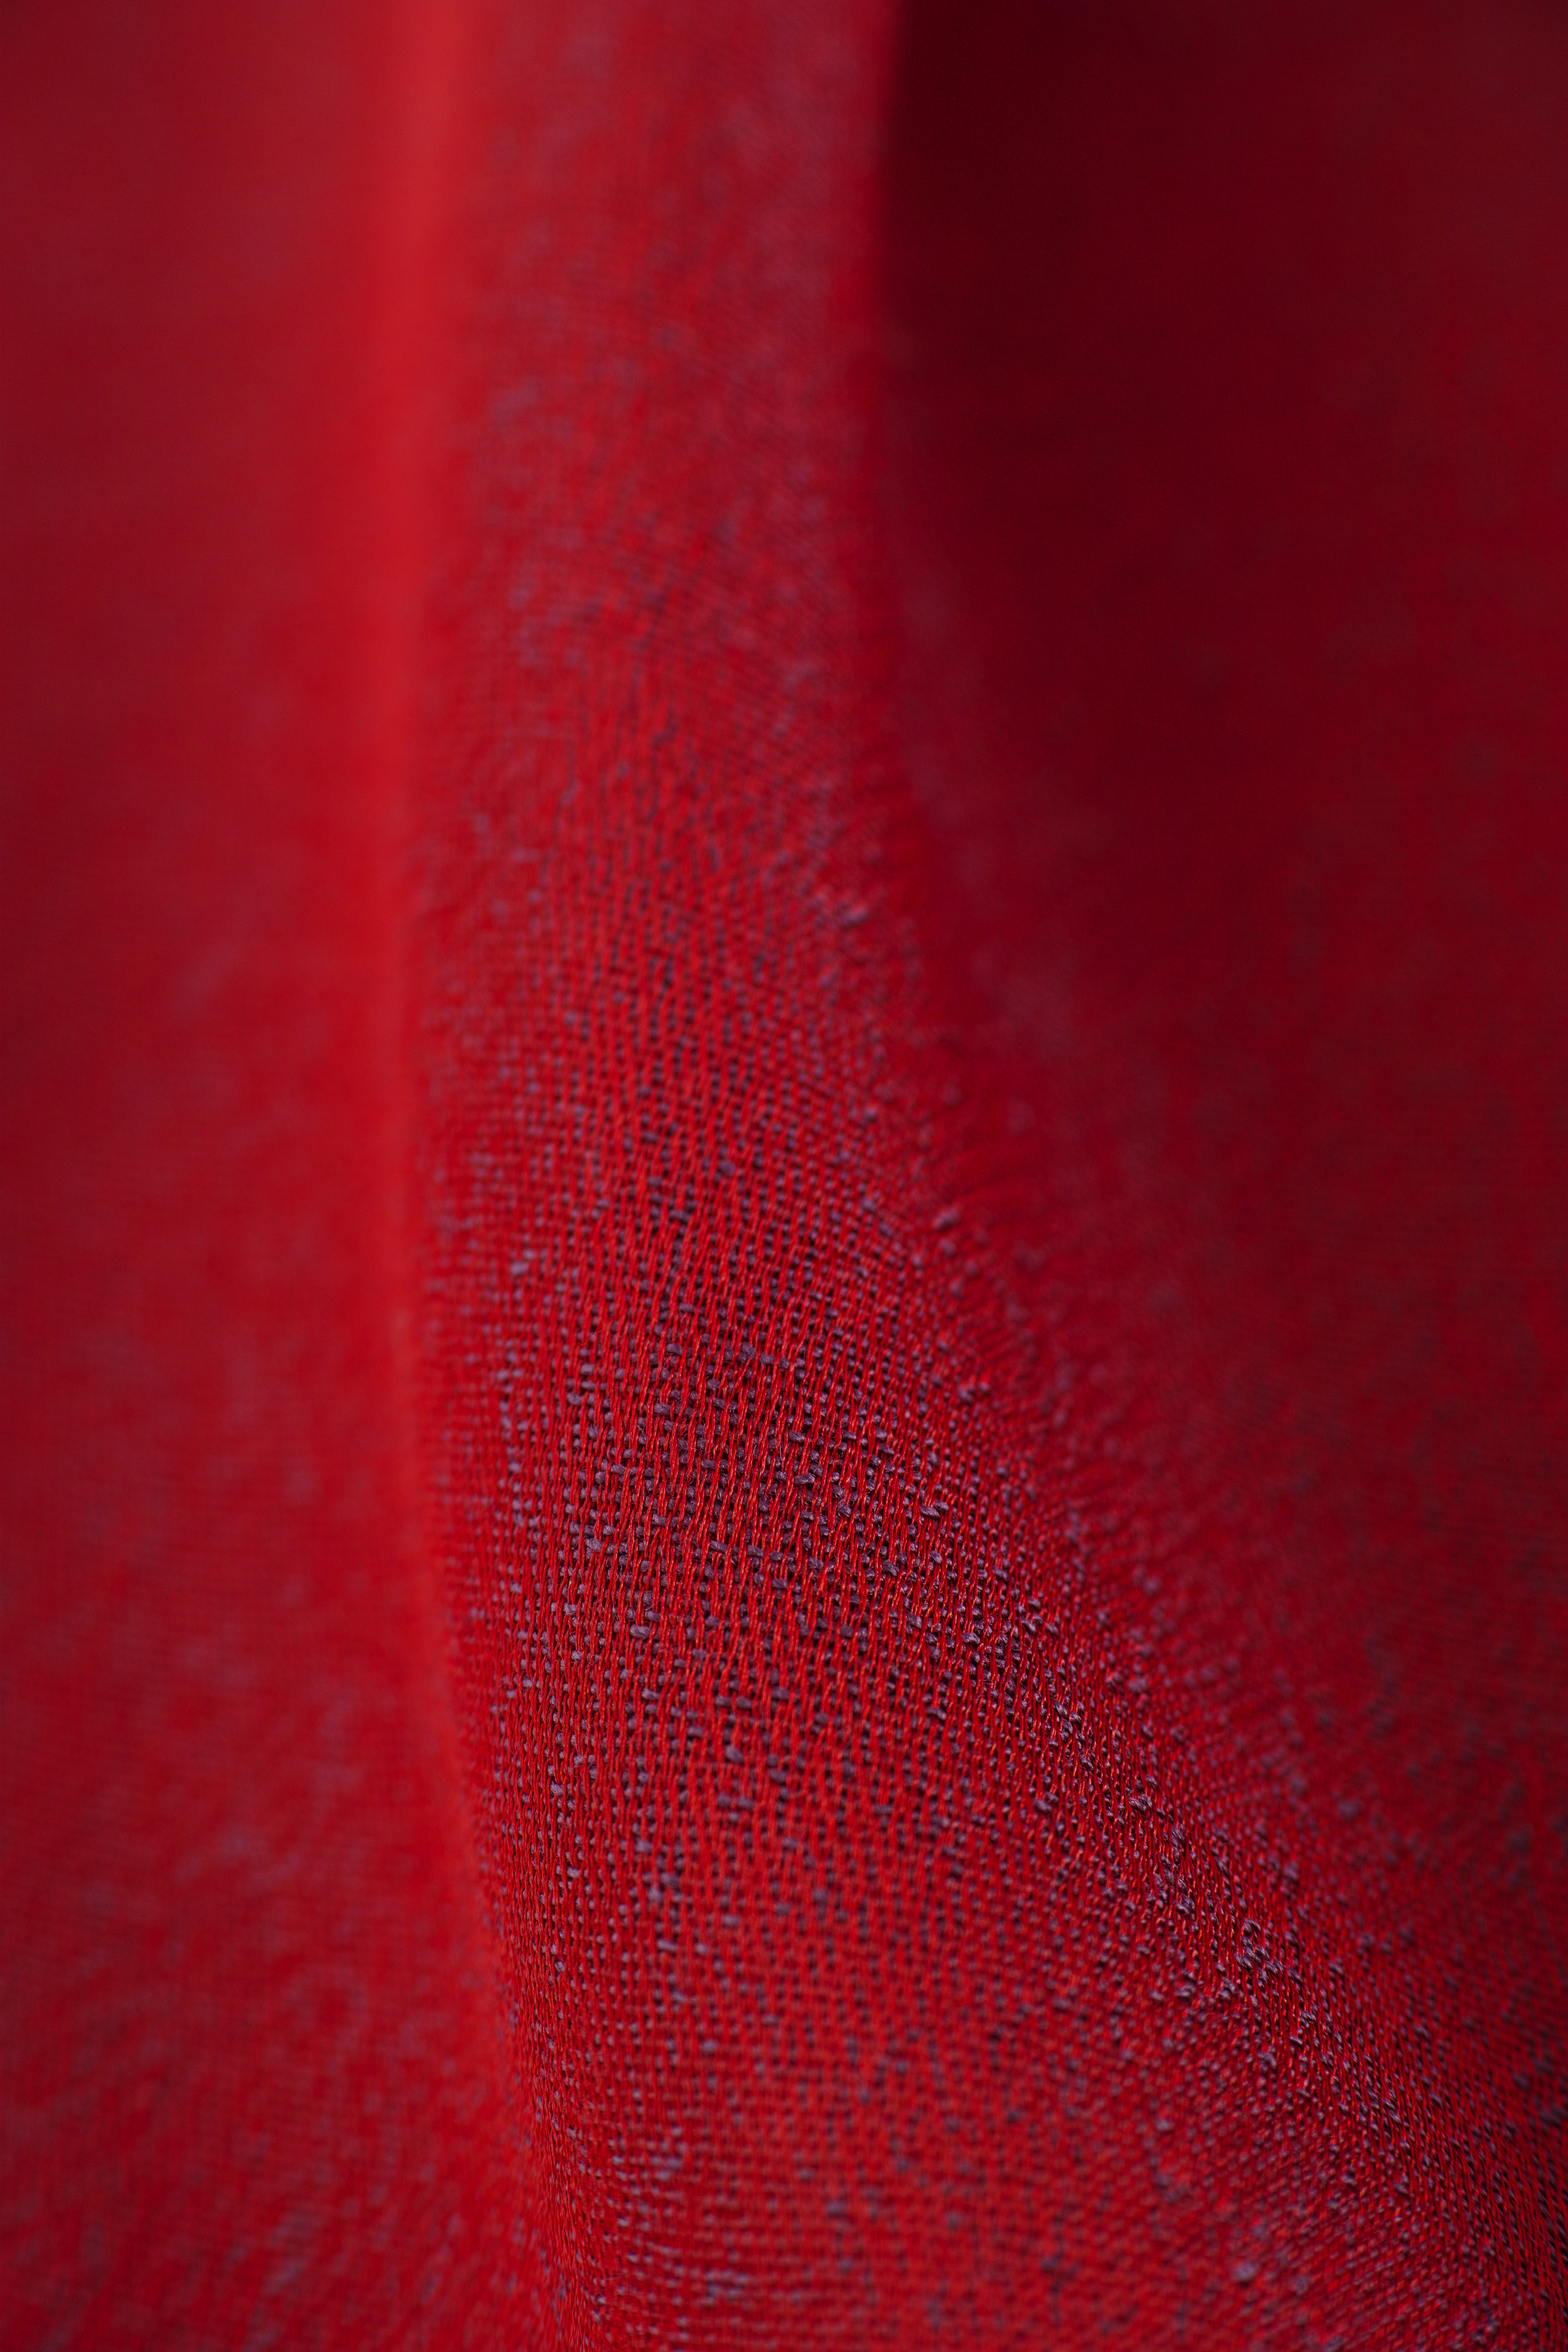
abstract, texture, petal, pattern, line, red, color, macro, studio, fashion, clothing, pink, lip, fabric, close up, textile, design, vertical, detail, production, softness, backgrounds, nobody, copy space, macro photography, weaving, color image, no people, selective focus, abstract pattern, textured effect